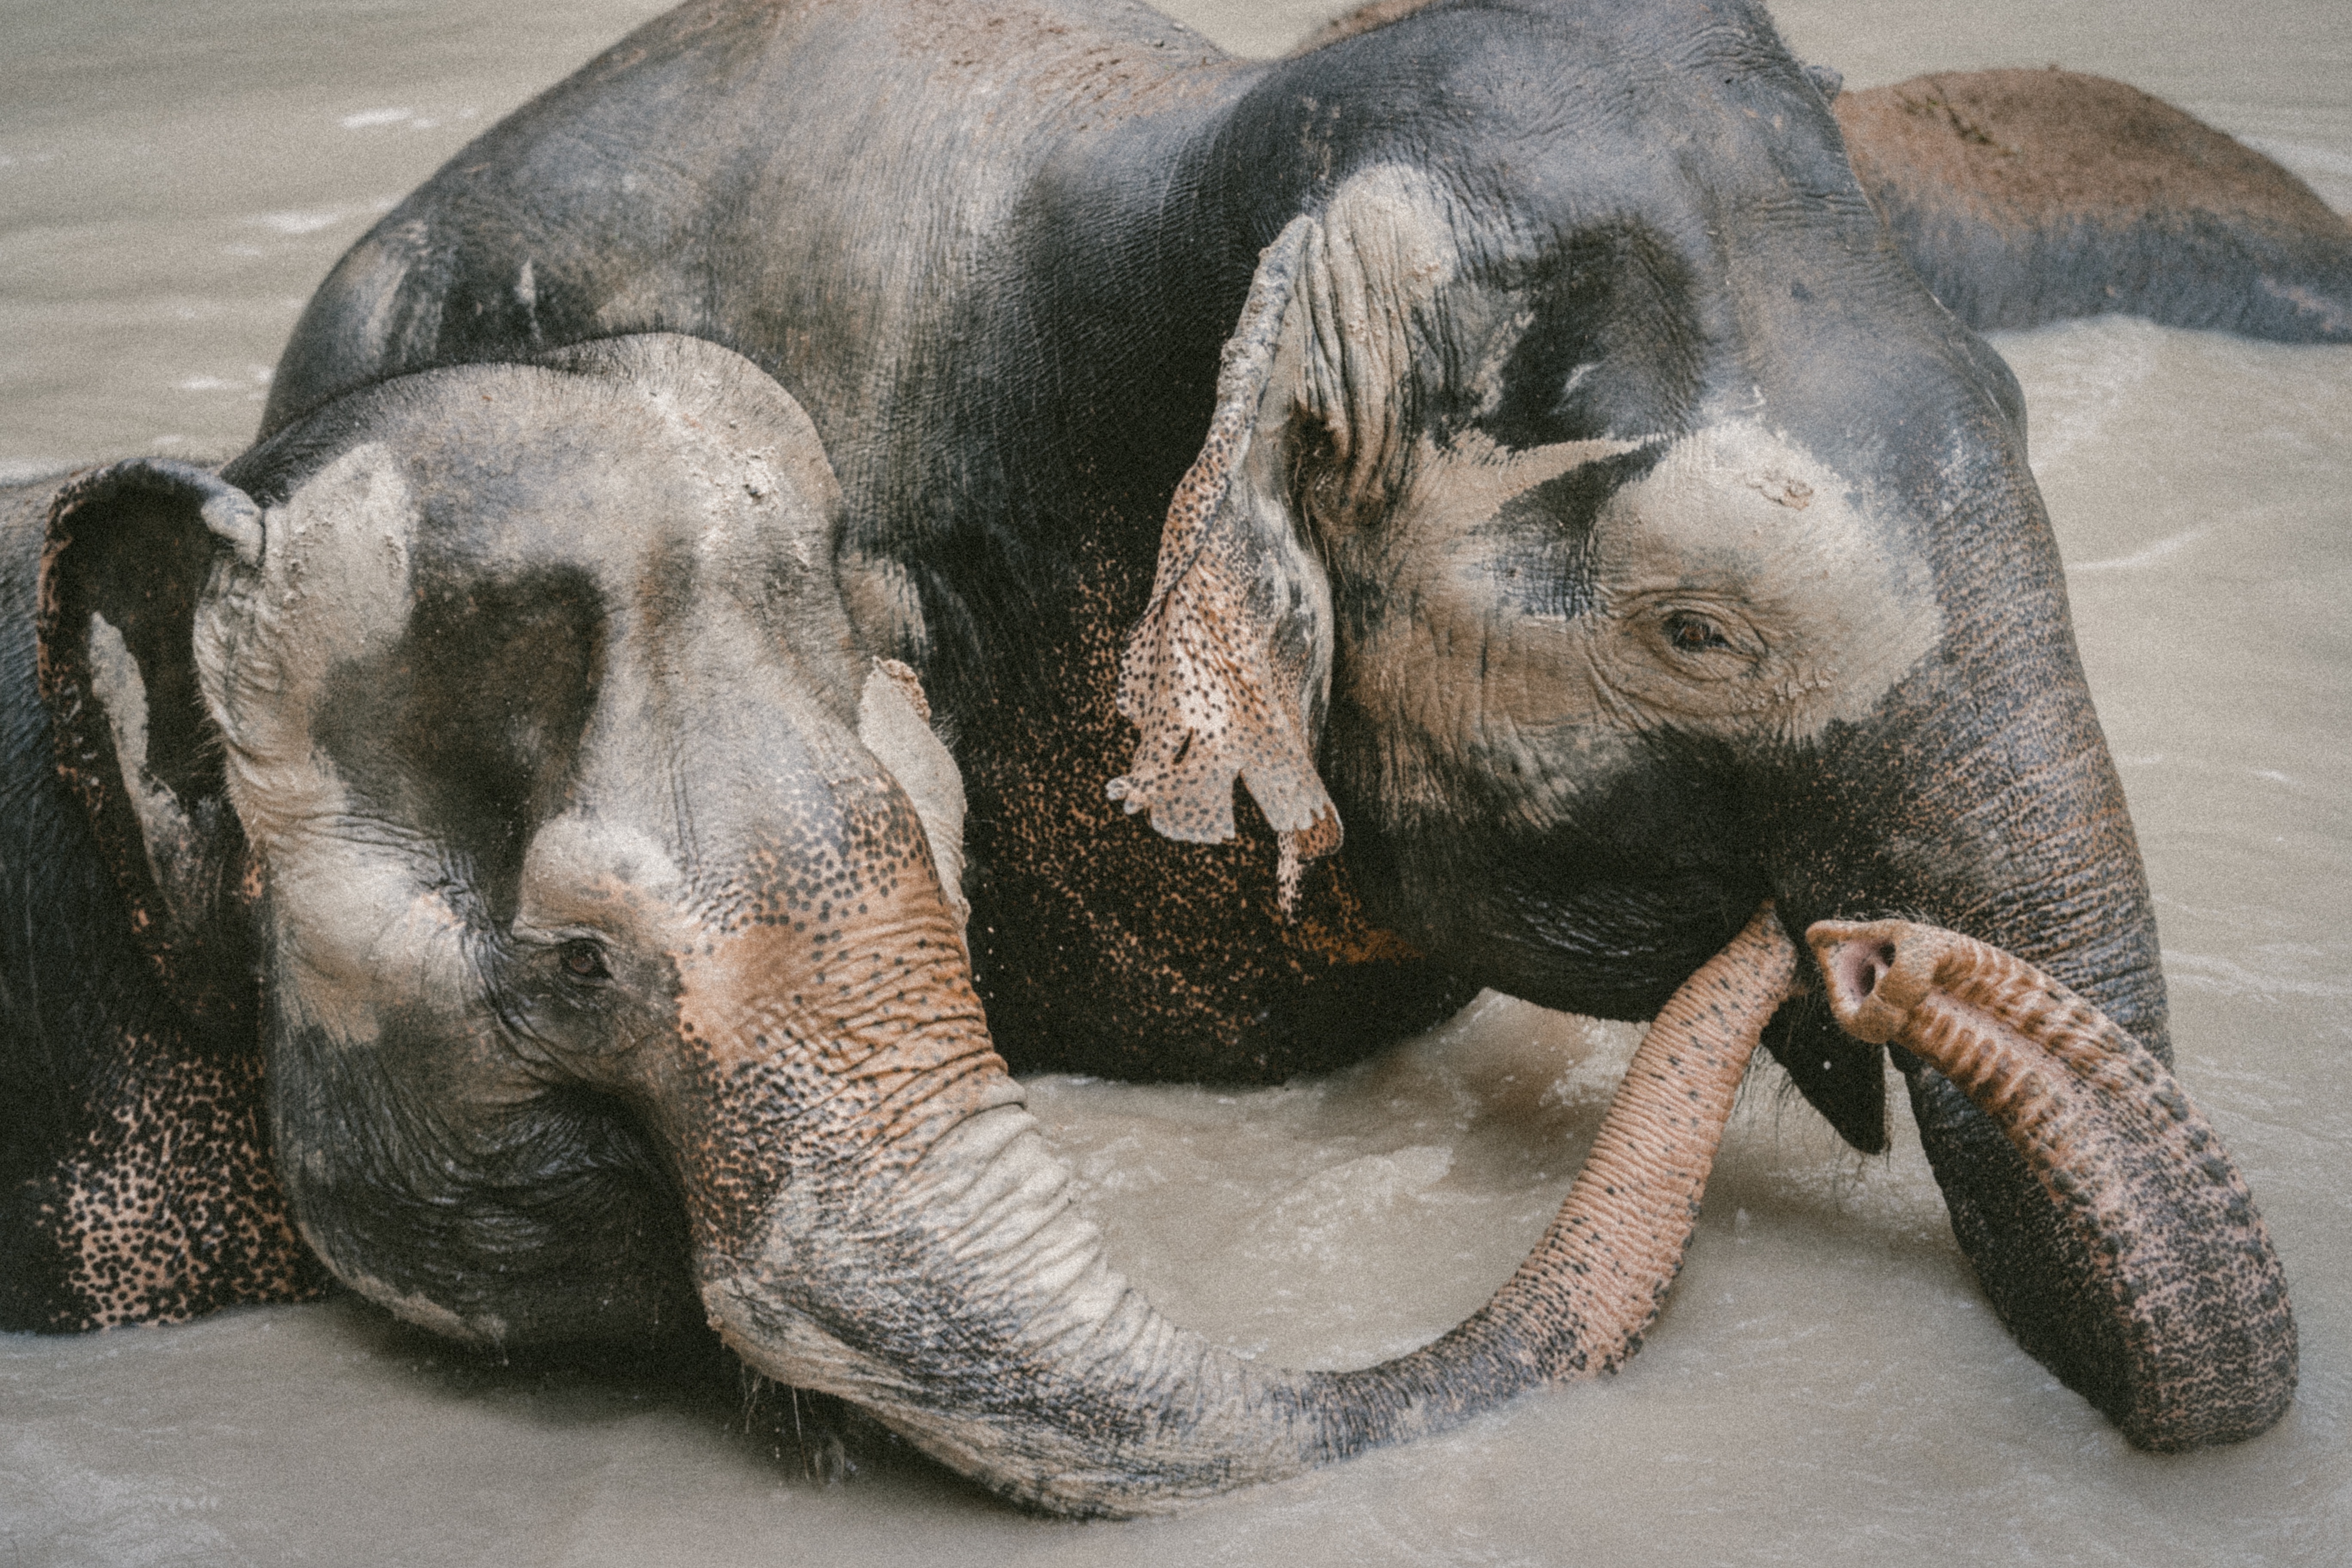
wildlife, zoo, mammal, fauna, elephant, vertebrate, indian elephant, african elephant, elephants and mammoths